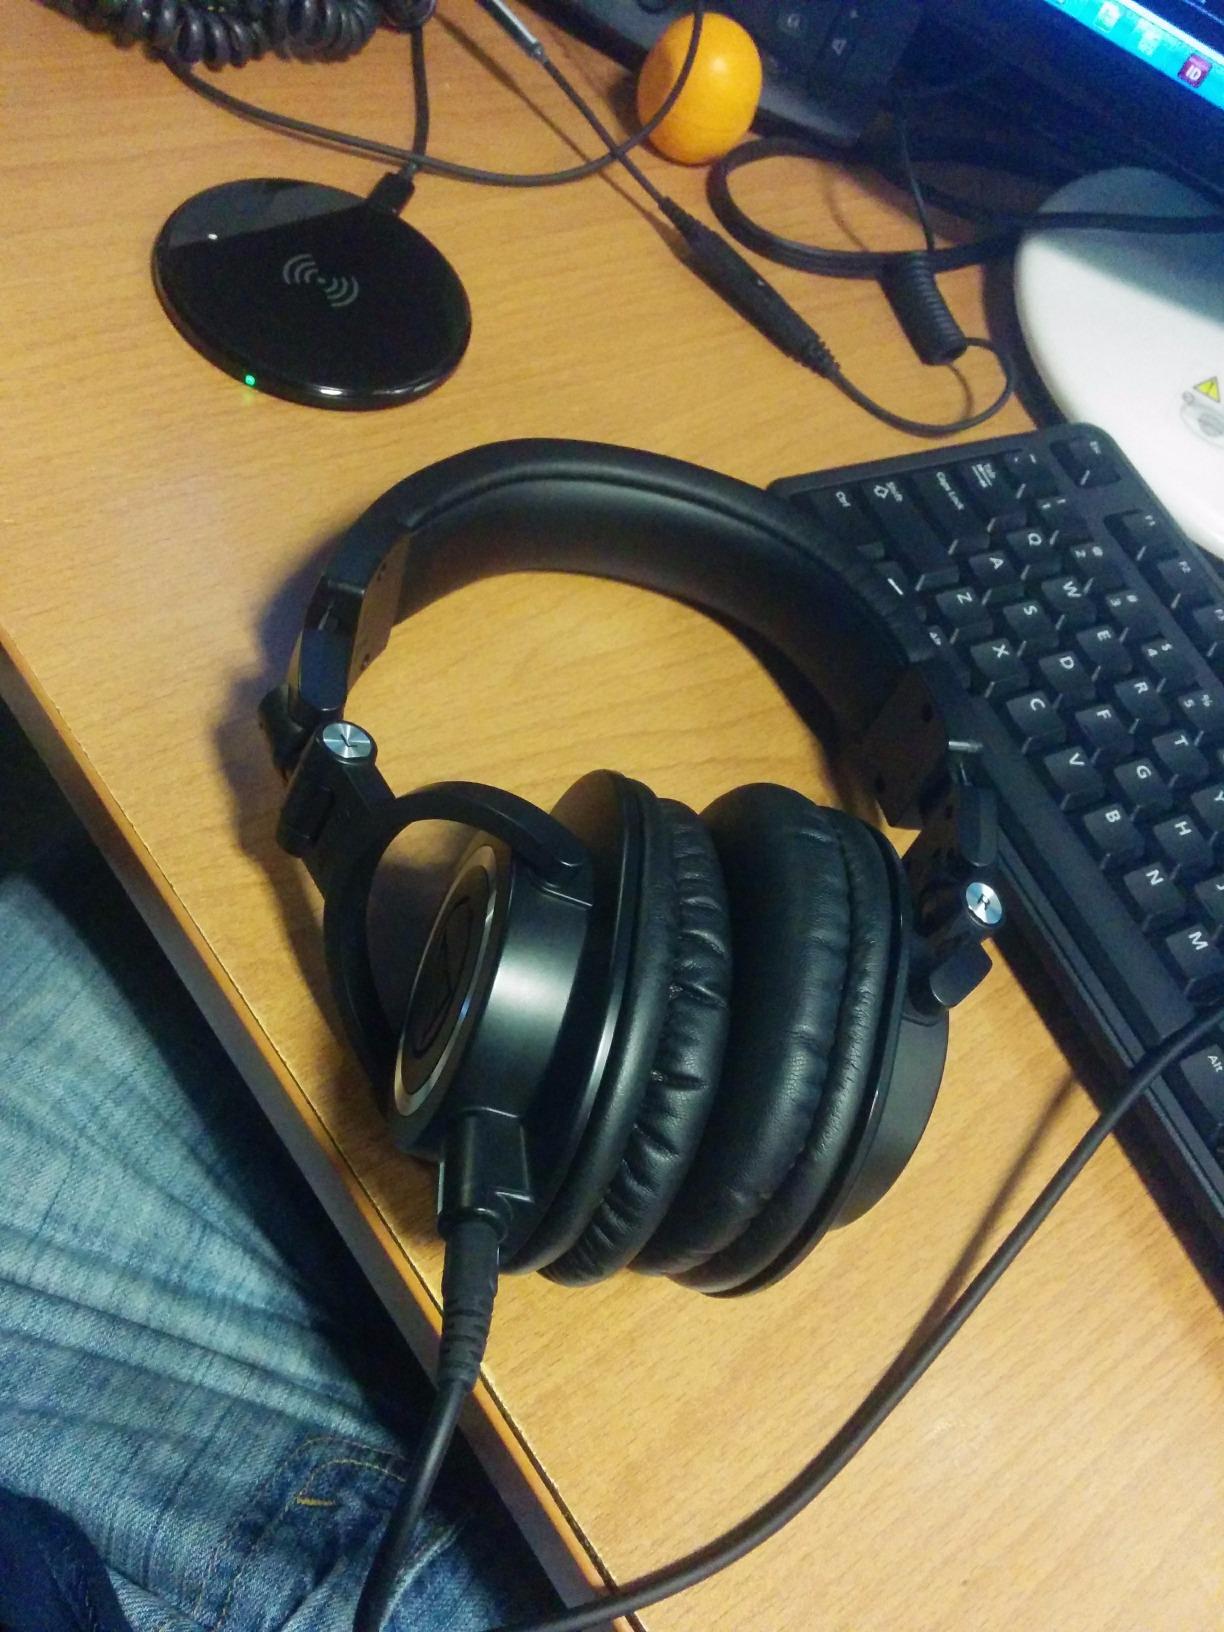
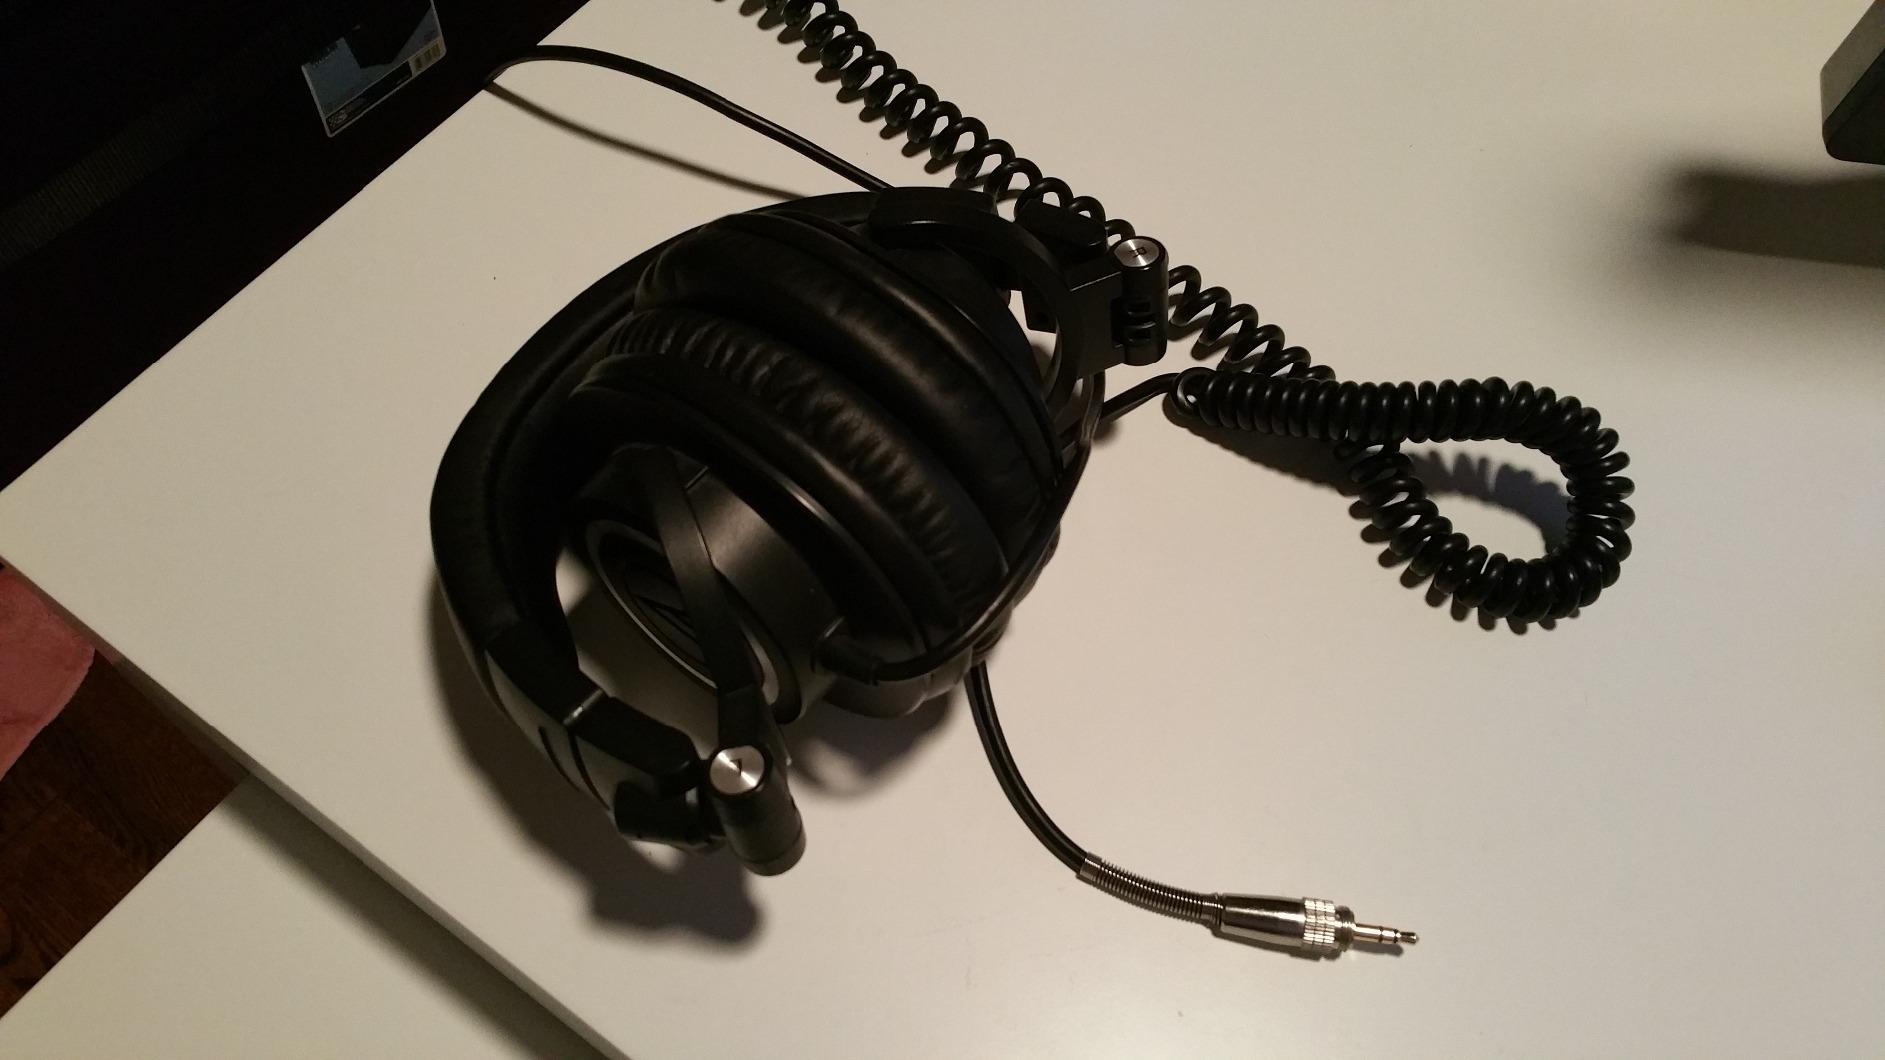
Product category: headphones
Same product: no